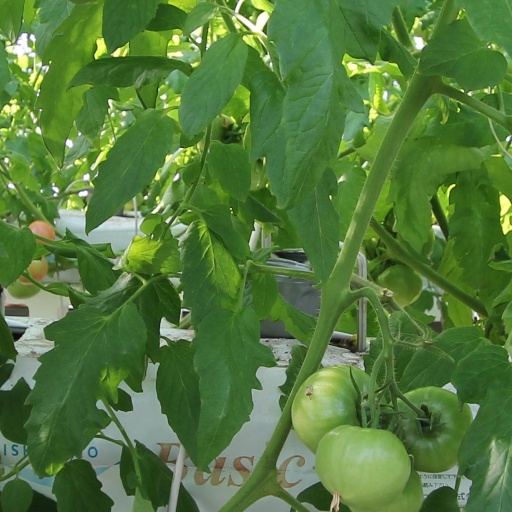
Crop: tomato